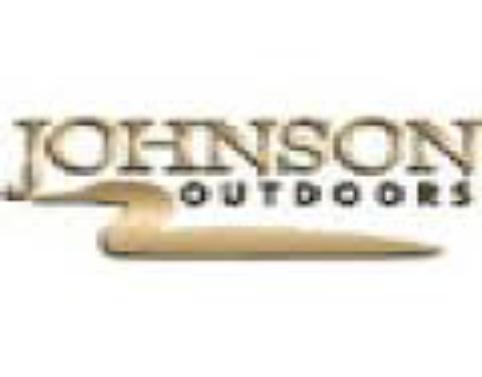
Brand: Johnson Outdoors
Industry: Others